Reserve Officers' Training Corps (Philippines)

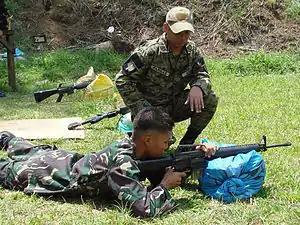
A soldier of the 1st Scout Ranger Regiment of the Philippine Army instructs an ROTC cadet officer on the finer points of the M16 rifle

Reserve Officers' Training Corps (ROTC) is one of three components of the National Service Training Program (NSTP), the civic education and defense preparedness program for higher and vocational education students in the Philippines. ROTC aims to provide military education and training for students to mobilize them for national defense preparedness. Its specific objectives include preparation of college students for service in the Armed Forces of the Philippines in the event of an emergency and their training to become reservists and potential commissioned officers of the AFP.